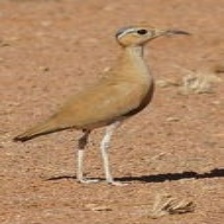
Species: BURCHELLS COURSER
Scientific name: CURSORIUS RUFUS